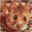
Label: mouse